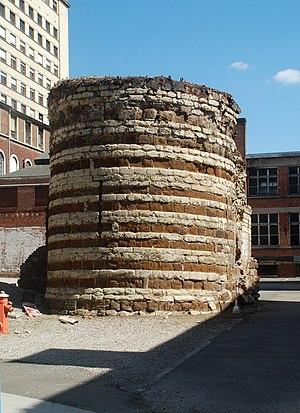
Belgique - Brabant flamand - Louvain - Première enceinte de Louvain - terrain des hôpitaux universitaires Saint-Pierre et Saint-Raphaël
La première enceinte de Louvain réalisée en pierre et non en pieux de bois date du milieu du XIIᵉ siècle.